Tita Merello

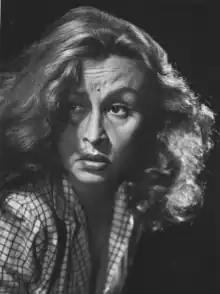
Tita Merello in 1952

Though Merello was not political, her success under the Perón regime made her a target and she was accused of trafficking Ceylon tea by an investigating commission. Fleeing to Mexico to escape, she thought she might never work again. There were many artists whose careers came to an end, many who believed that "laughing either at or with a working-class" person would never be possible again. There were no protections in place for artistic expression, leaving artists vulnerable to the whims of whoever was in power.